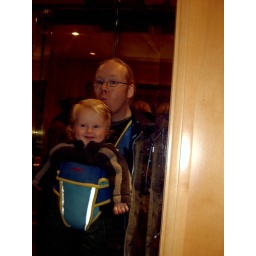
Pulling faces in the shiny lift walls